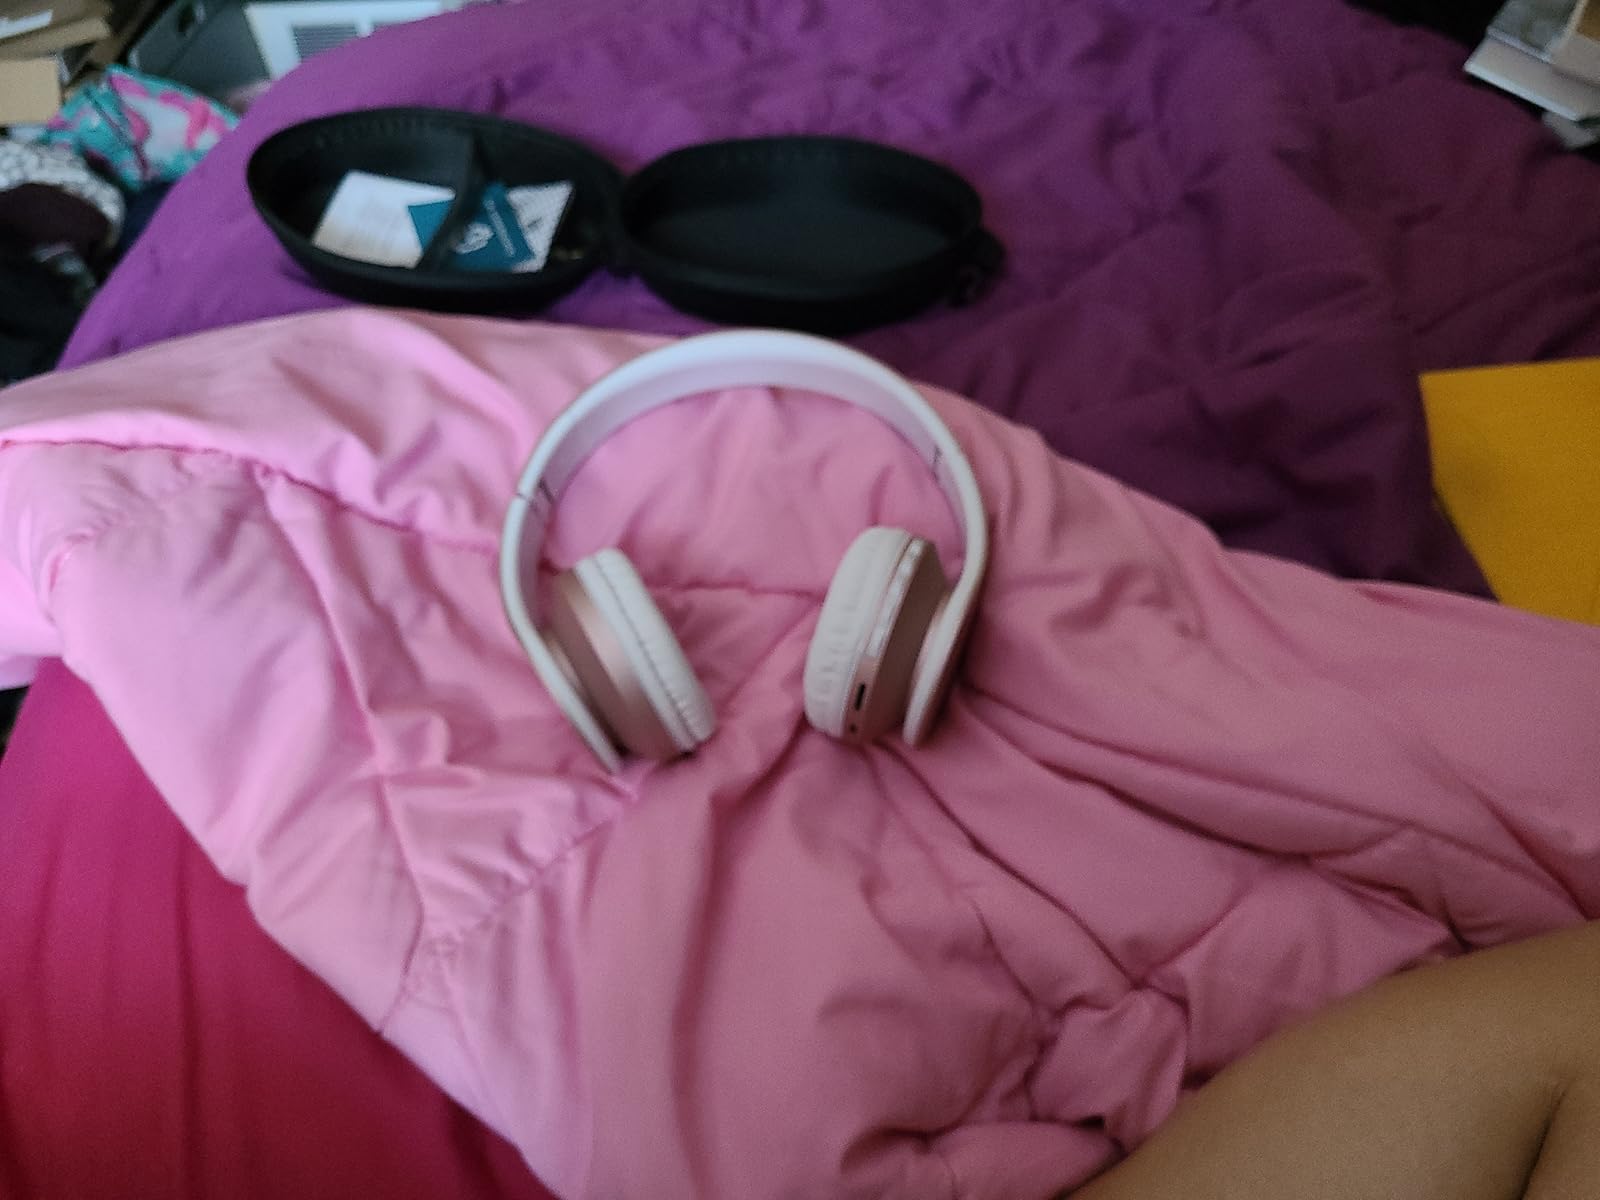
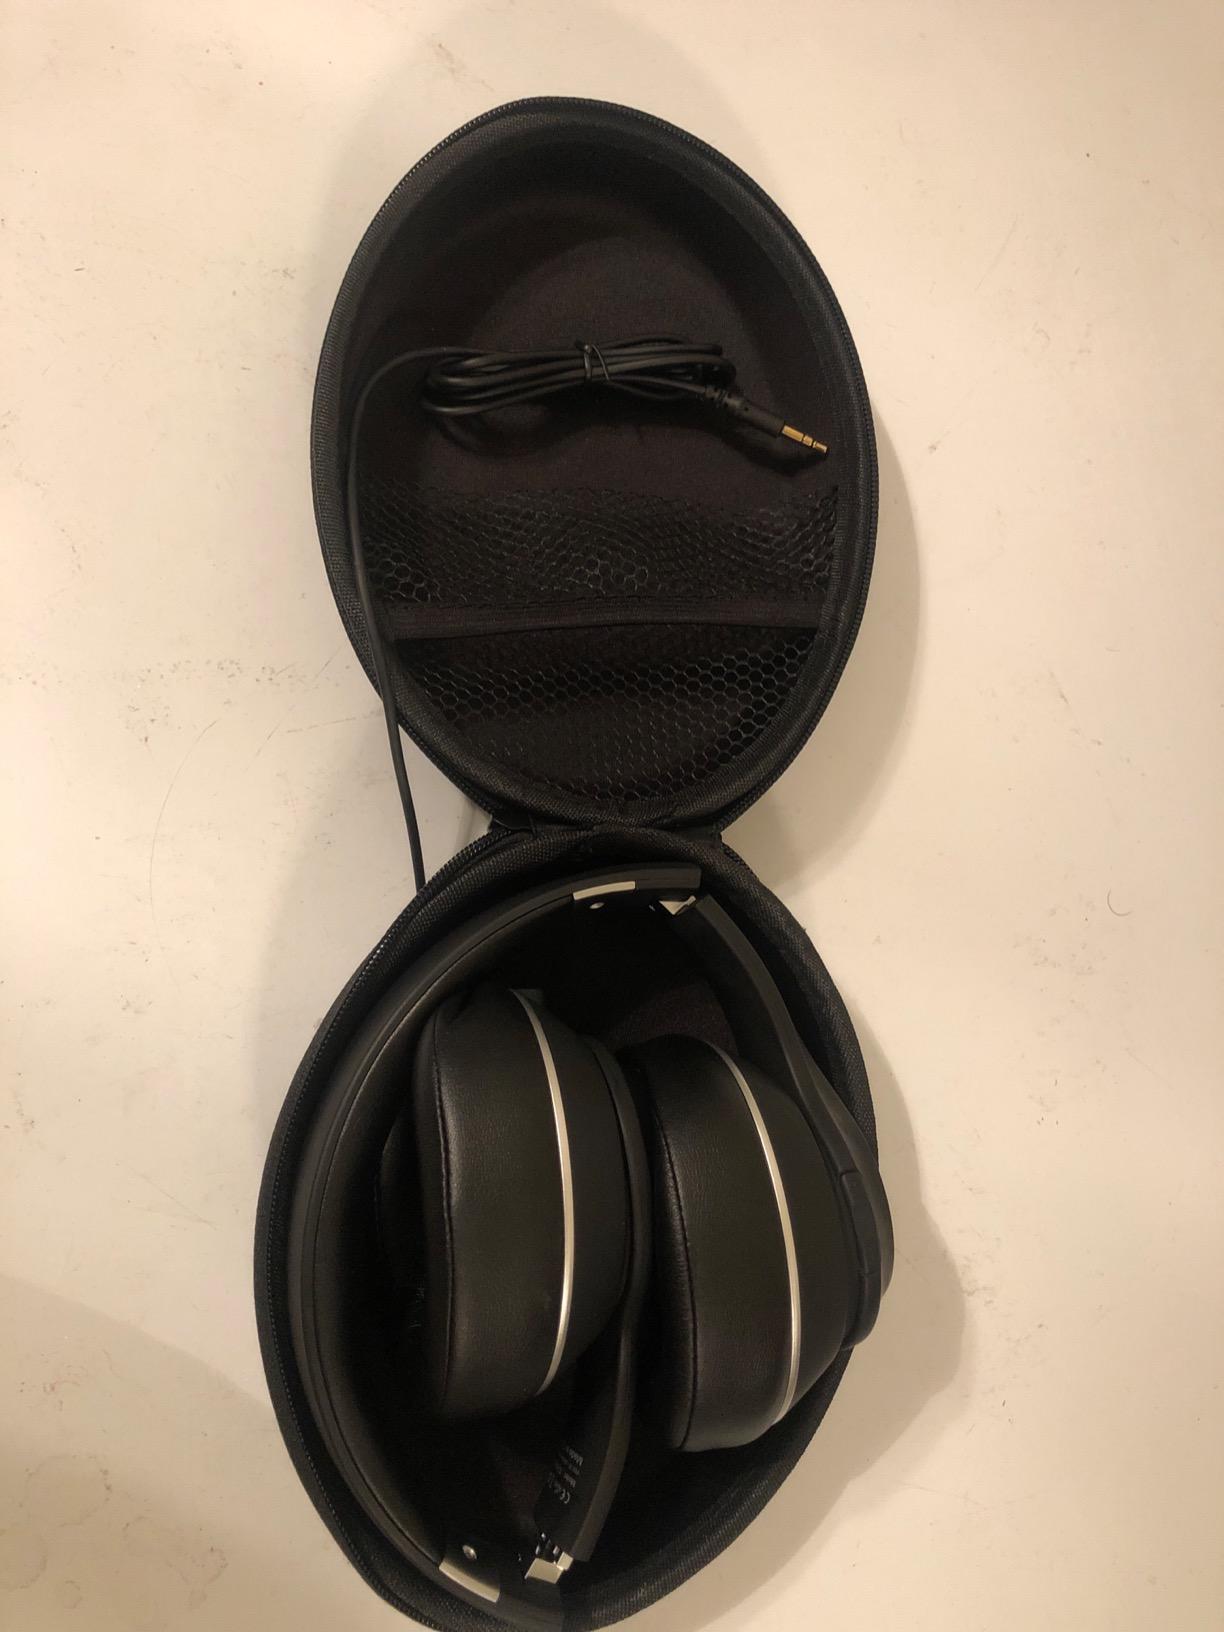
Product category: headphones
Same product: no